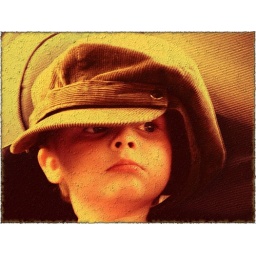
Gavs in my hat, looking out the car window at his grandmother.